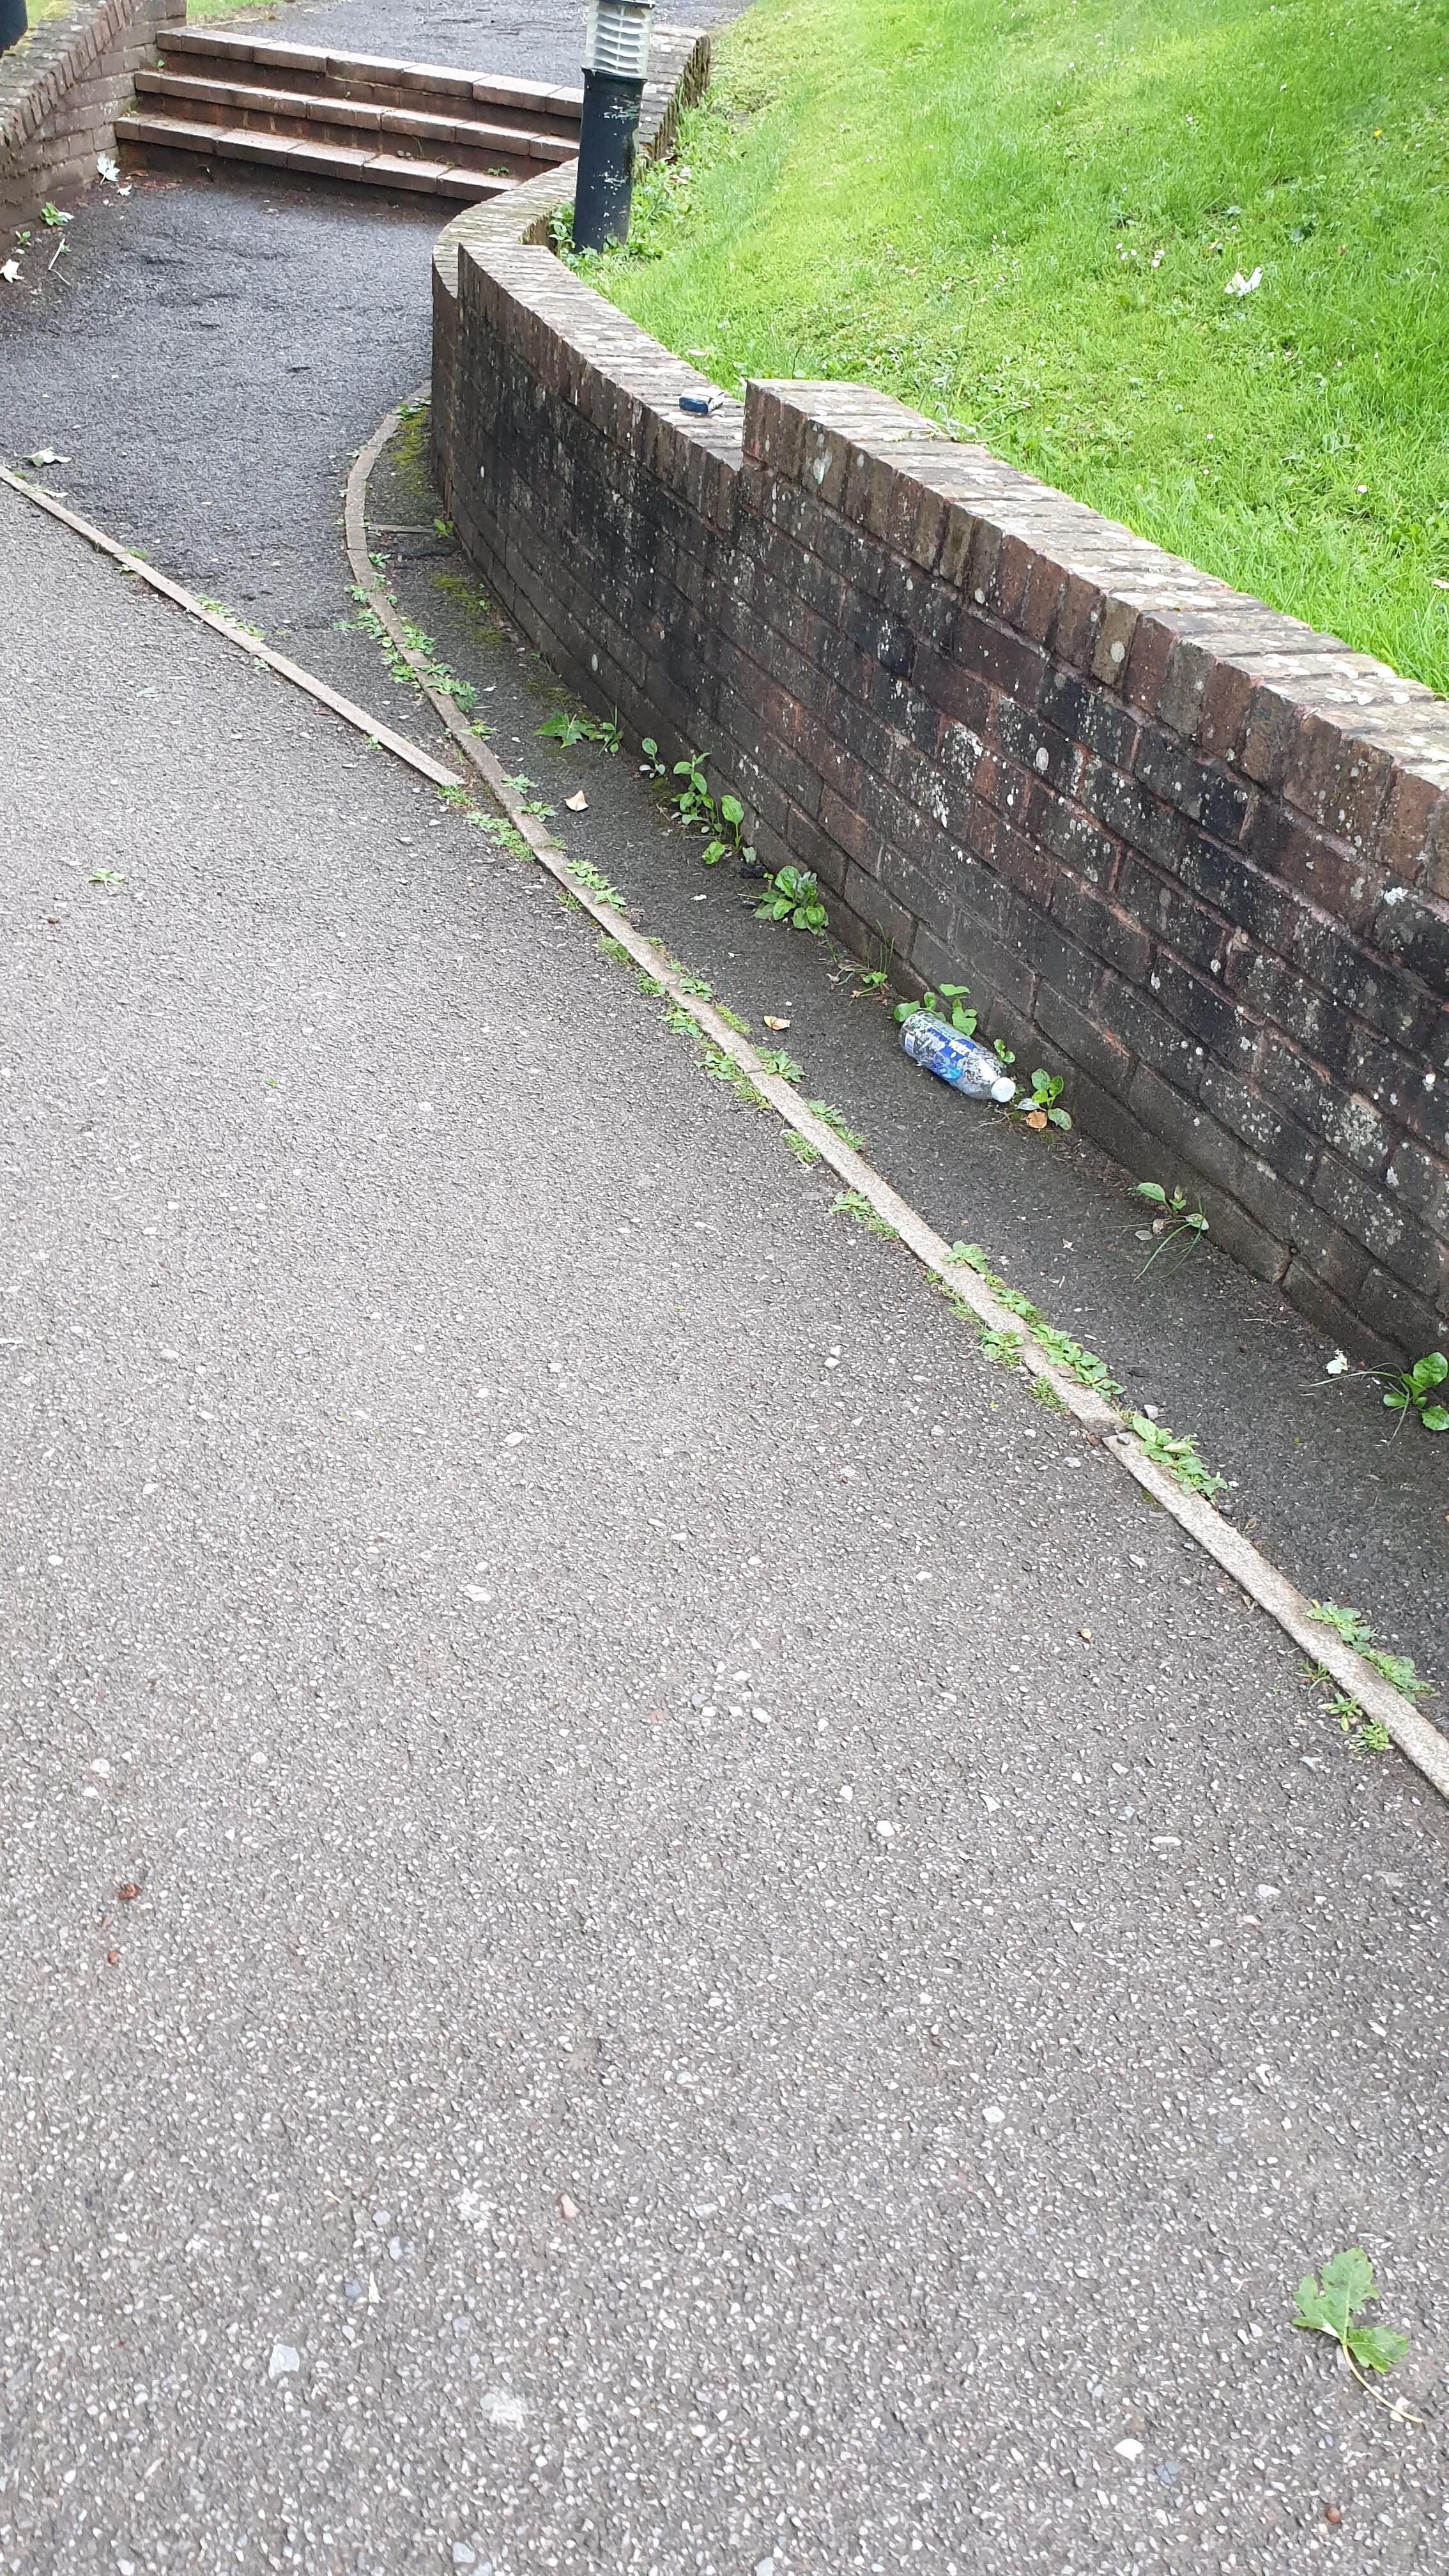
Object: Other carton (Carton)

Object: Clear plastic bottle (Bottle)

Object: Plastic bottle cap (Bottle cap)